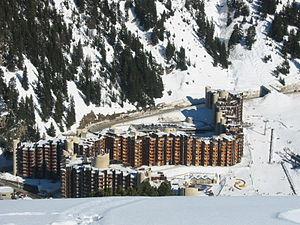
Plagne Bellecôte, France en janvier 2003
Le tourisme en pays de Savoie présente l'activité touristique sur le territoire savoyard, englobant les départements français de la Savoie et de la Haute-Savoie. Il est représenté par la marque Savoie Mont Blanc.
Mâcot-la-Plagne est une ancienne commune française située dans le département de la Savoie en région Rhône-Alpes.